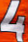
Number: 4